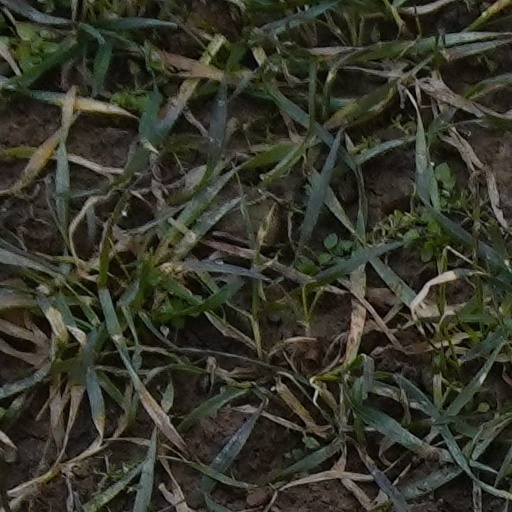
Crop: wheat